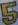
Number: 5